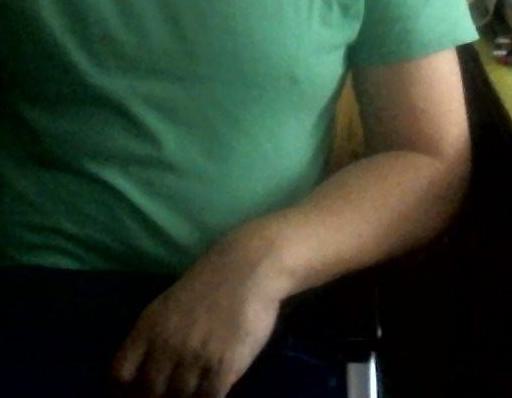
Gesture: no_gesture